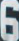
Number: 6